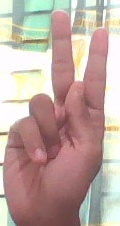
ASL sign: K